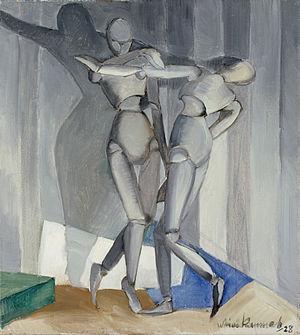
Wäinö Ilmari Kunnas, est un artiste peintre finlandais.